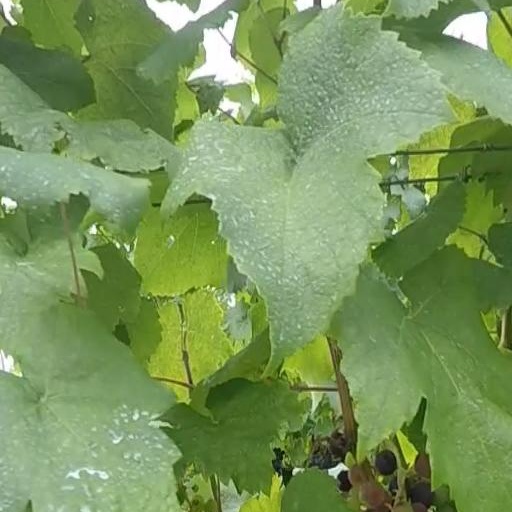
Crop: grape